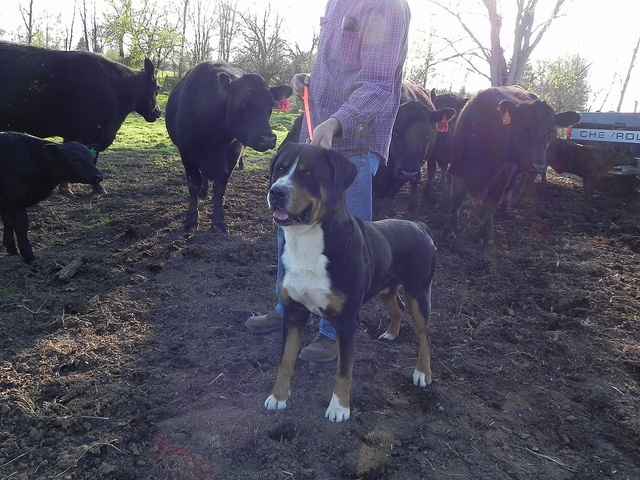
A man holding dog on a leash in a group of cows.
A person and a dog are tending to some cows.
A dog held on a leash is surrounded by cows.
A dog and a person stand among a group of cows.
A person walking a dog surrounded by cows.